LSWR H15 class

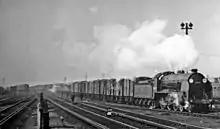
H15 30478 approaching Clapham Junction 1958

With their 21 × 28 inch cylinders allied with 6 ft 0 in driving wheels and a free-steaming boiler, they proved to be very capable of handling heavy trains. General overhauls revealed that they were very well built. When 30487 was stripped down for general repairs in 1954, it was found that the frames showed little sign of forty years of regular use. During their careers they were used on fast, heavy freights, and were particularly familiar around Okehampton hauling stone trains.